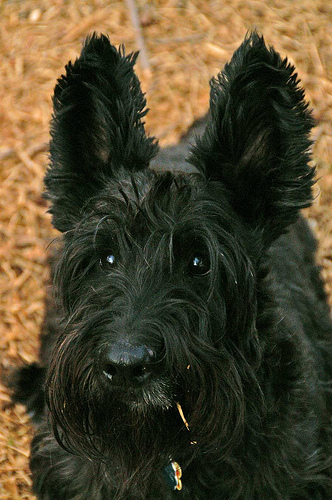
Breed: scottish terrier